Report on a Plan for the Further Support of Public Credit

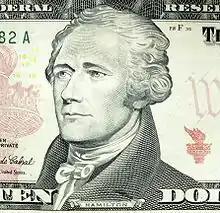
Alexander Hamilton on the $10 Bill

In United States history, the Report on a Plan for the Further Support of Public Credit is the "valedictory" report issued to the US Congress on January 16, 1795 by the first Secretary of the Treasury, Alexander Hamilton. In addition to defending the fiscal programs that he had imposed thus far and extolling a system of finance that was "prosperous beyond all expectations", the report enumerated existing sources of revenue, outlined the plan for the "Redemption of the public debt" and its accruing interest to stabilize the current system of funding, and proposed amendments to the System of Public Credit that were designed to "prevent that progressive accumulation of Debt which must ultimately endanger all Government."